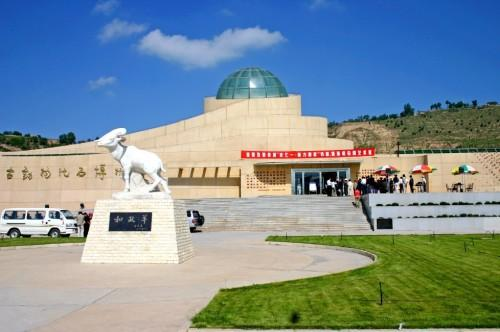
地标名称：和政古生物化石文化旅游区-古动物化石博物馆
所在城市：临夏回族自治州·和政县